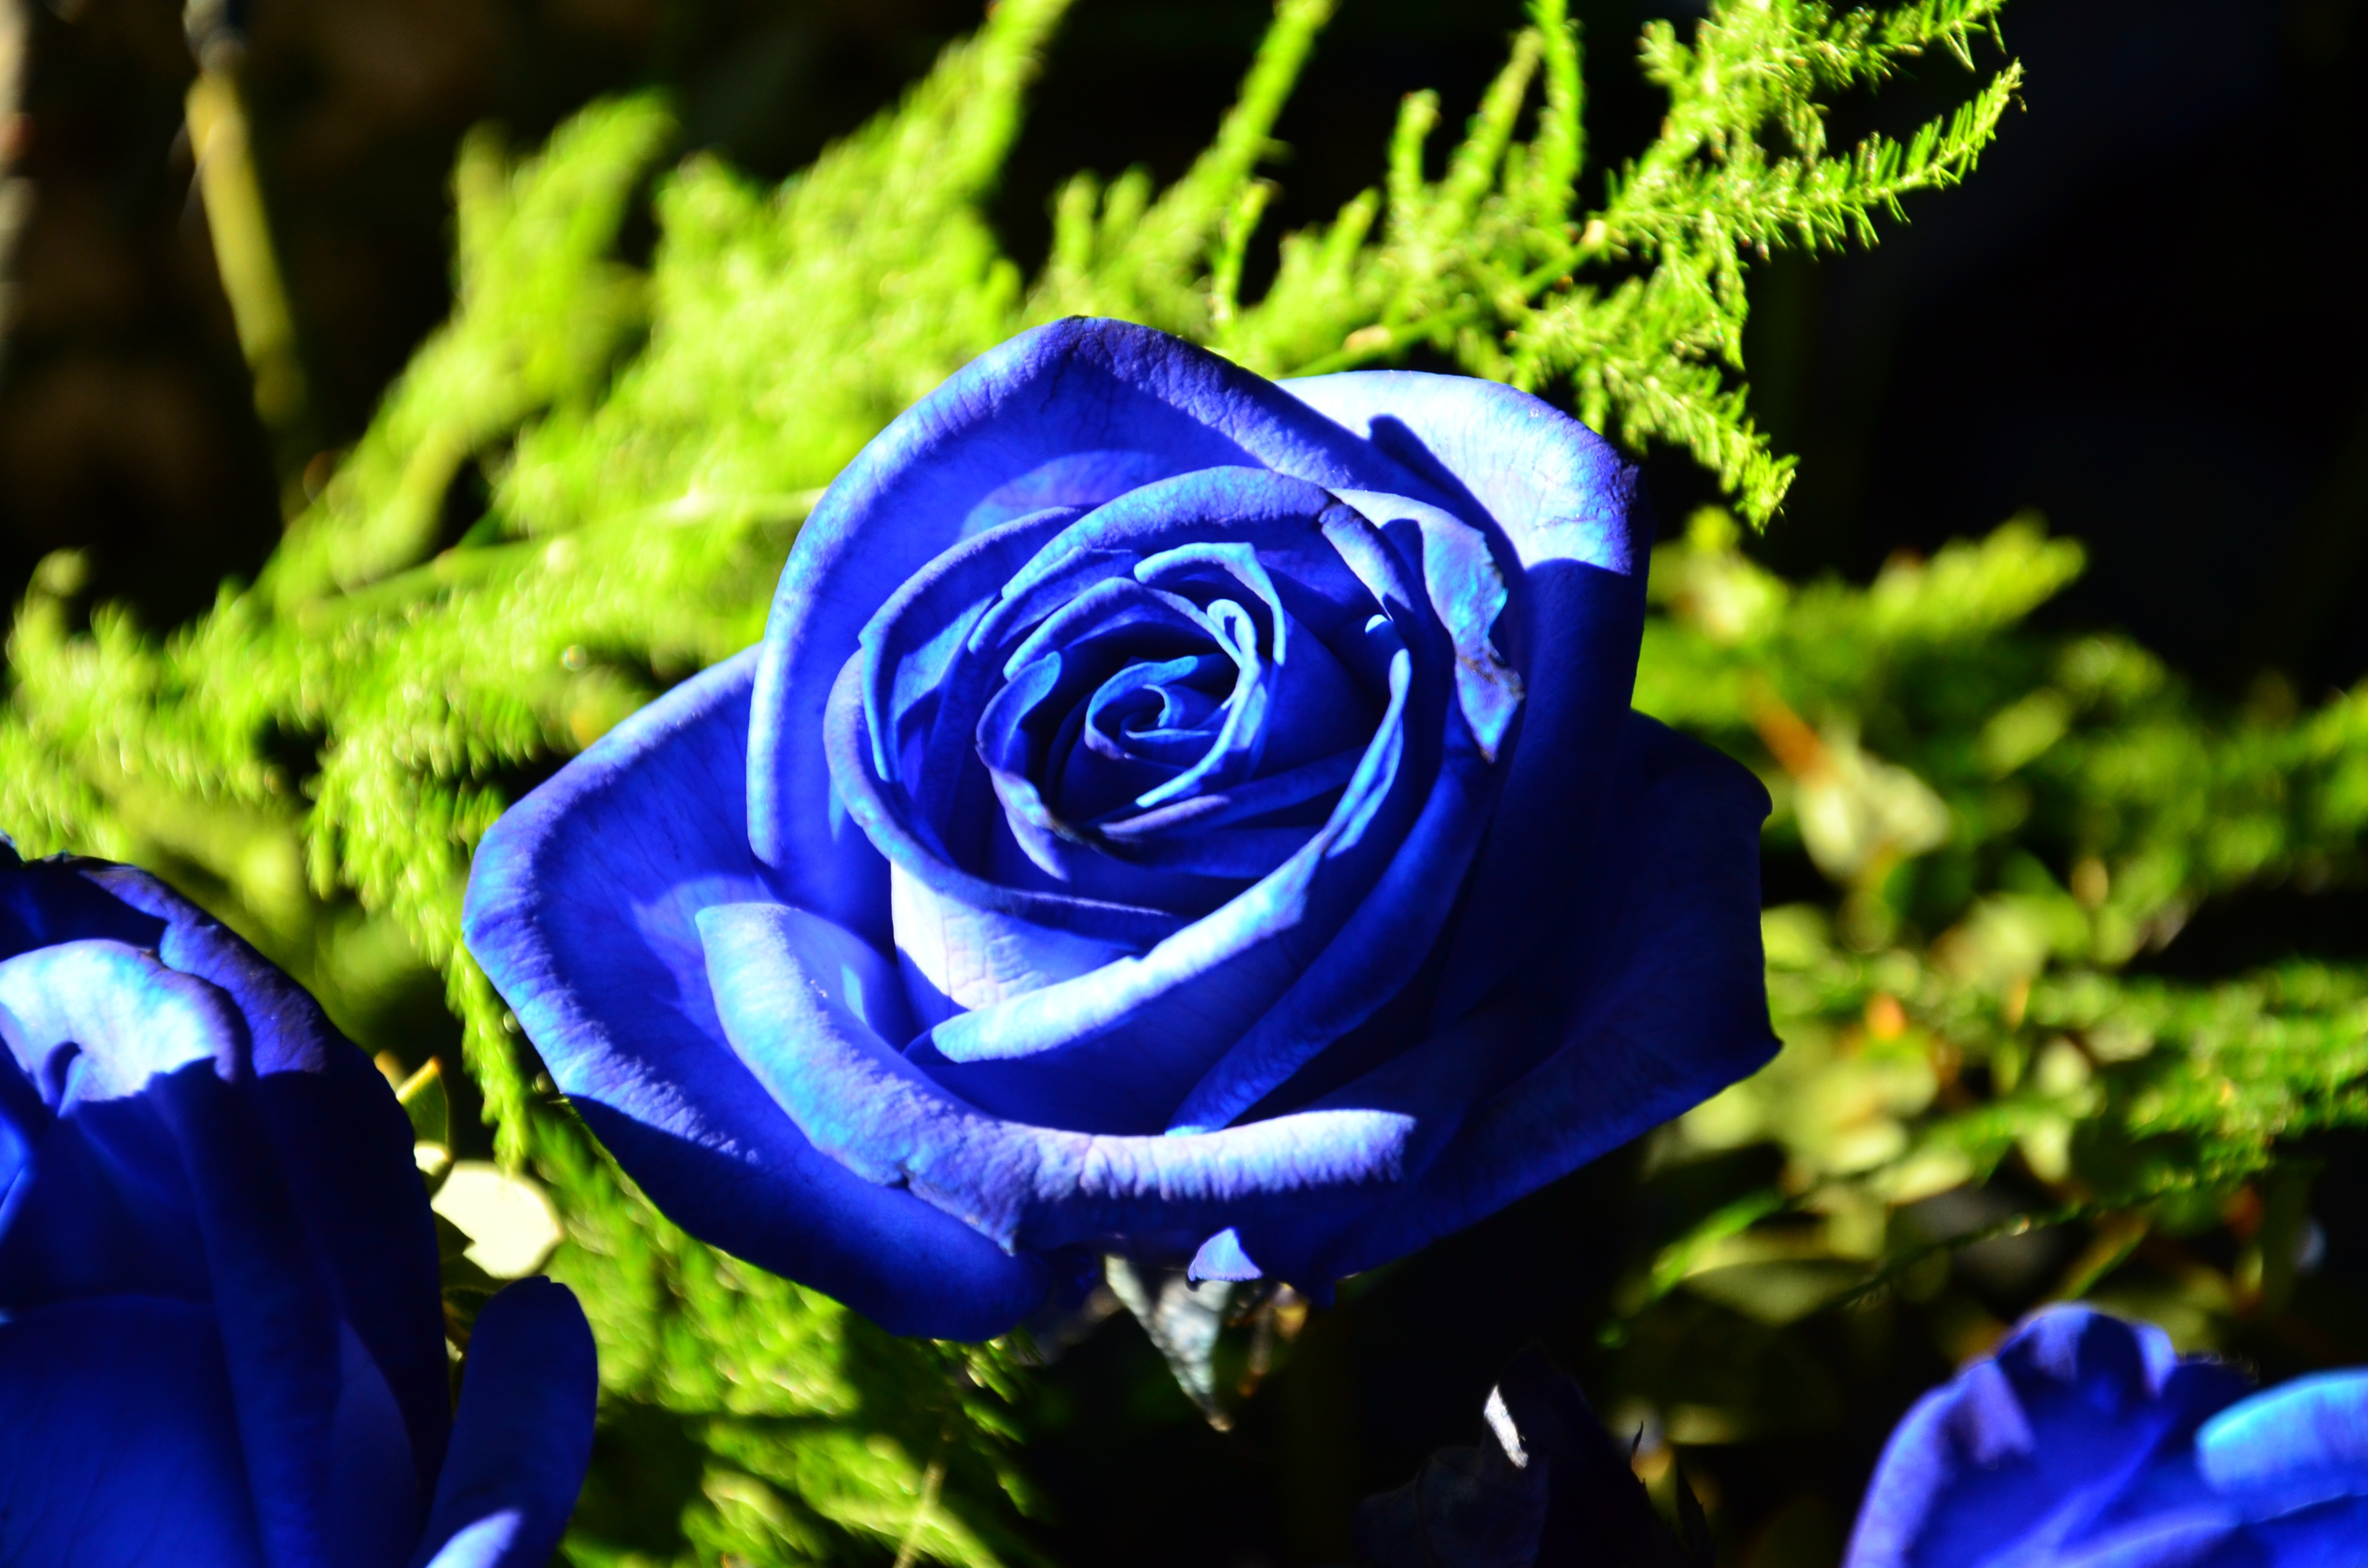
plant, photography, flower, petal, bouquet, rose, green, romantic, blue, close, flora, flowers, roses, rosebud, macro photography, flowering plant, garden roses, rose family, open rose, blue rose, birthday greeting, land plant, rose order